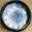
Label: bowl